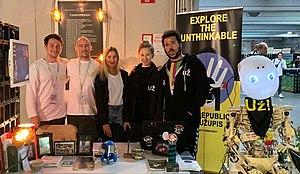
La République d'Uzupis est une micronation, fondée le 1ᵉʳ avril 1998, par les habitants du quartier éponyme de Vilnius, situé dans un méandre de la Vilnia, dit également Quartier de l'Autre Rive.